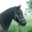
Label: horse